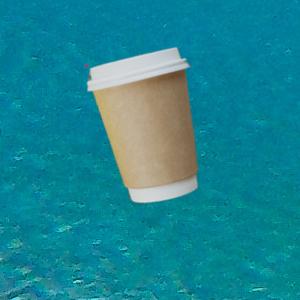
Label: cups